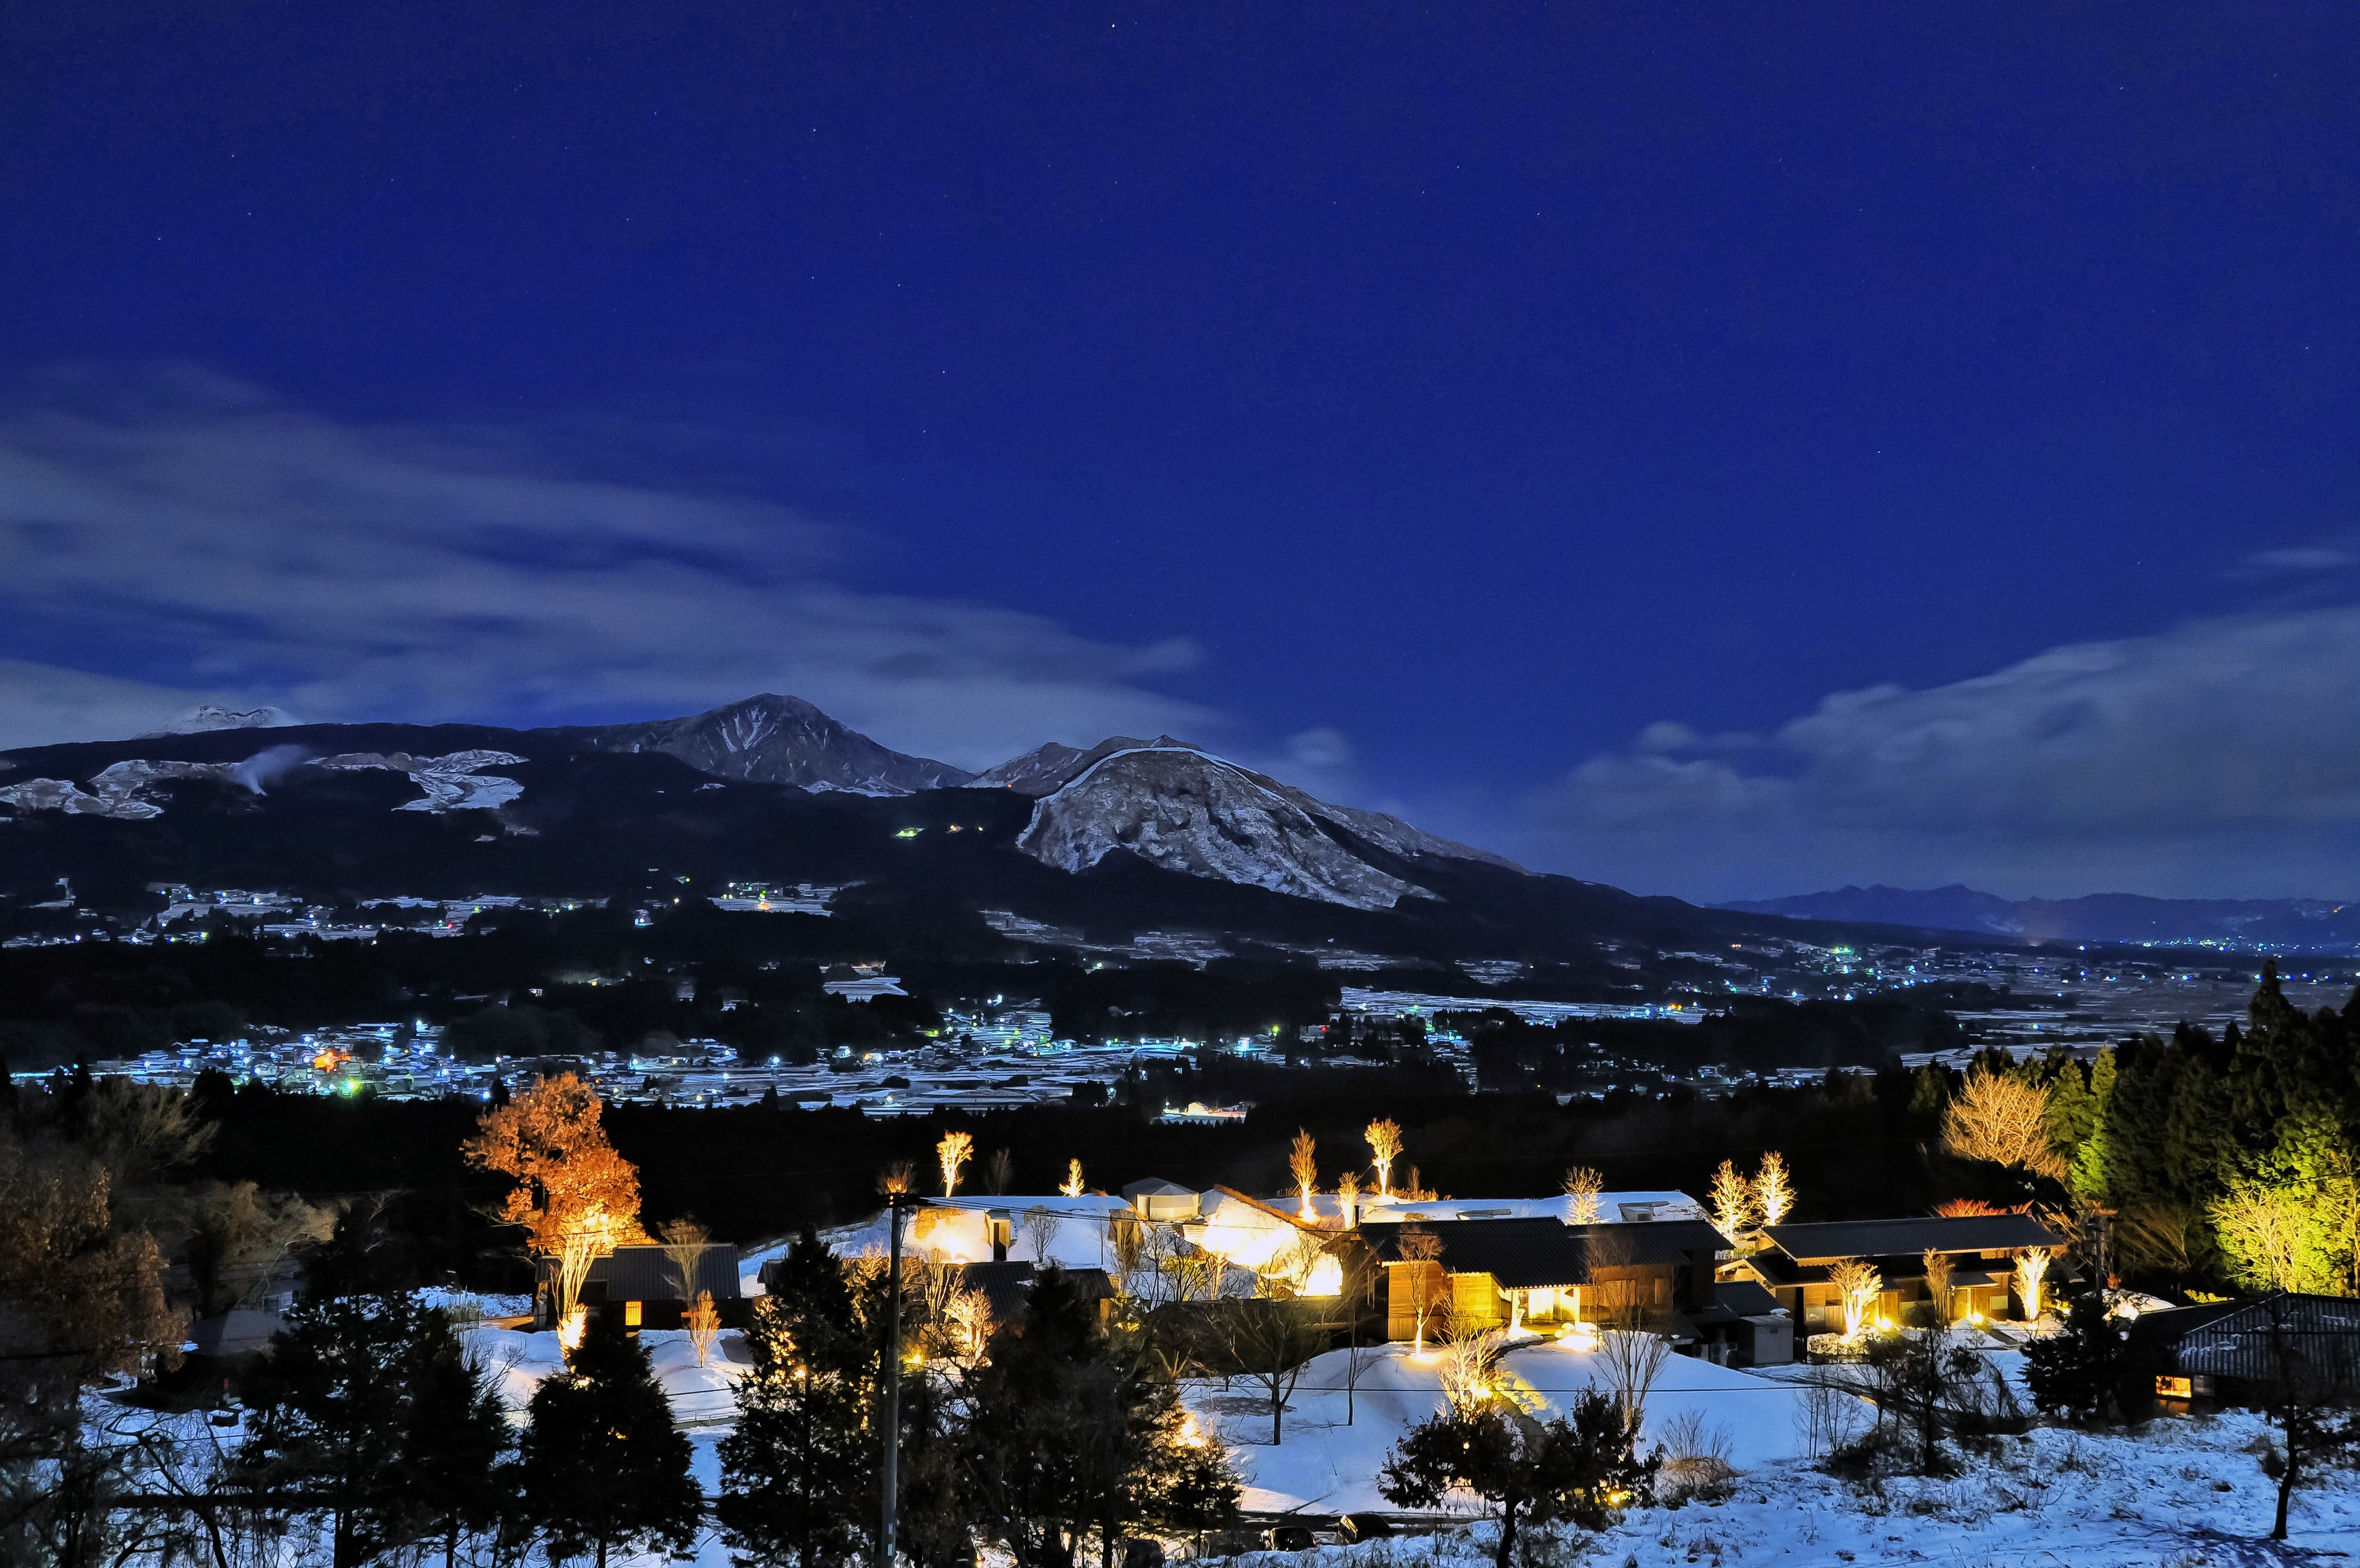
landscape, tree, mountain, snow, winter, cloud, sky, sunset, night, morning, star, lake, dawn, mountain range, dusk, evening, reflection, weather, volcano, japan, kumamoto, aso, season, night view, mountainous landforms